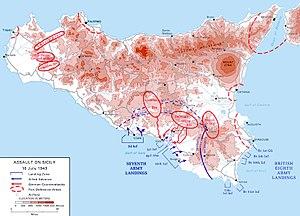
L'opération Ladbroke est le nom donné à la mission pour la conquête de Syracuse en Sicile par les troupes aéroportées britanniques.
Le Royal 22ᵉ Régiment ou R22ᵉR est l'un des trois grands régiments d'infanterie des Forces armées canadiennes. En anglais, les militaires du régiment sont surnommés les Vandoos à cause de la prononciation de « vingt-deux » avec un accent anglais ; par extension le régiment est surnommé The Vandoos, en anglais. Chez les francophones, le régiment est souvent appelé tout simplement 22 ou 22ᵉ. C'est le seul régiment d'infanterie régulier entièrement francophone au Canada.
Le général Troy Houston Middleton est un militaire américain qui a participé à la Première Guerre mondiale comme officier, et comme général à la Seconde Guerre mondiale en Italie et en France.
Le Princess Patricia's Canadian Light Infantry ou PPCLI, littéralement l'« Infanterie légère canadienne de la princesse Patricia », est l'un des trois grands régiments d'infanterie des Forces armées canadiennes.